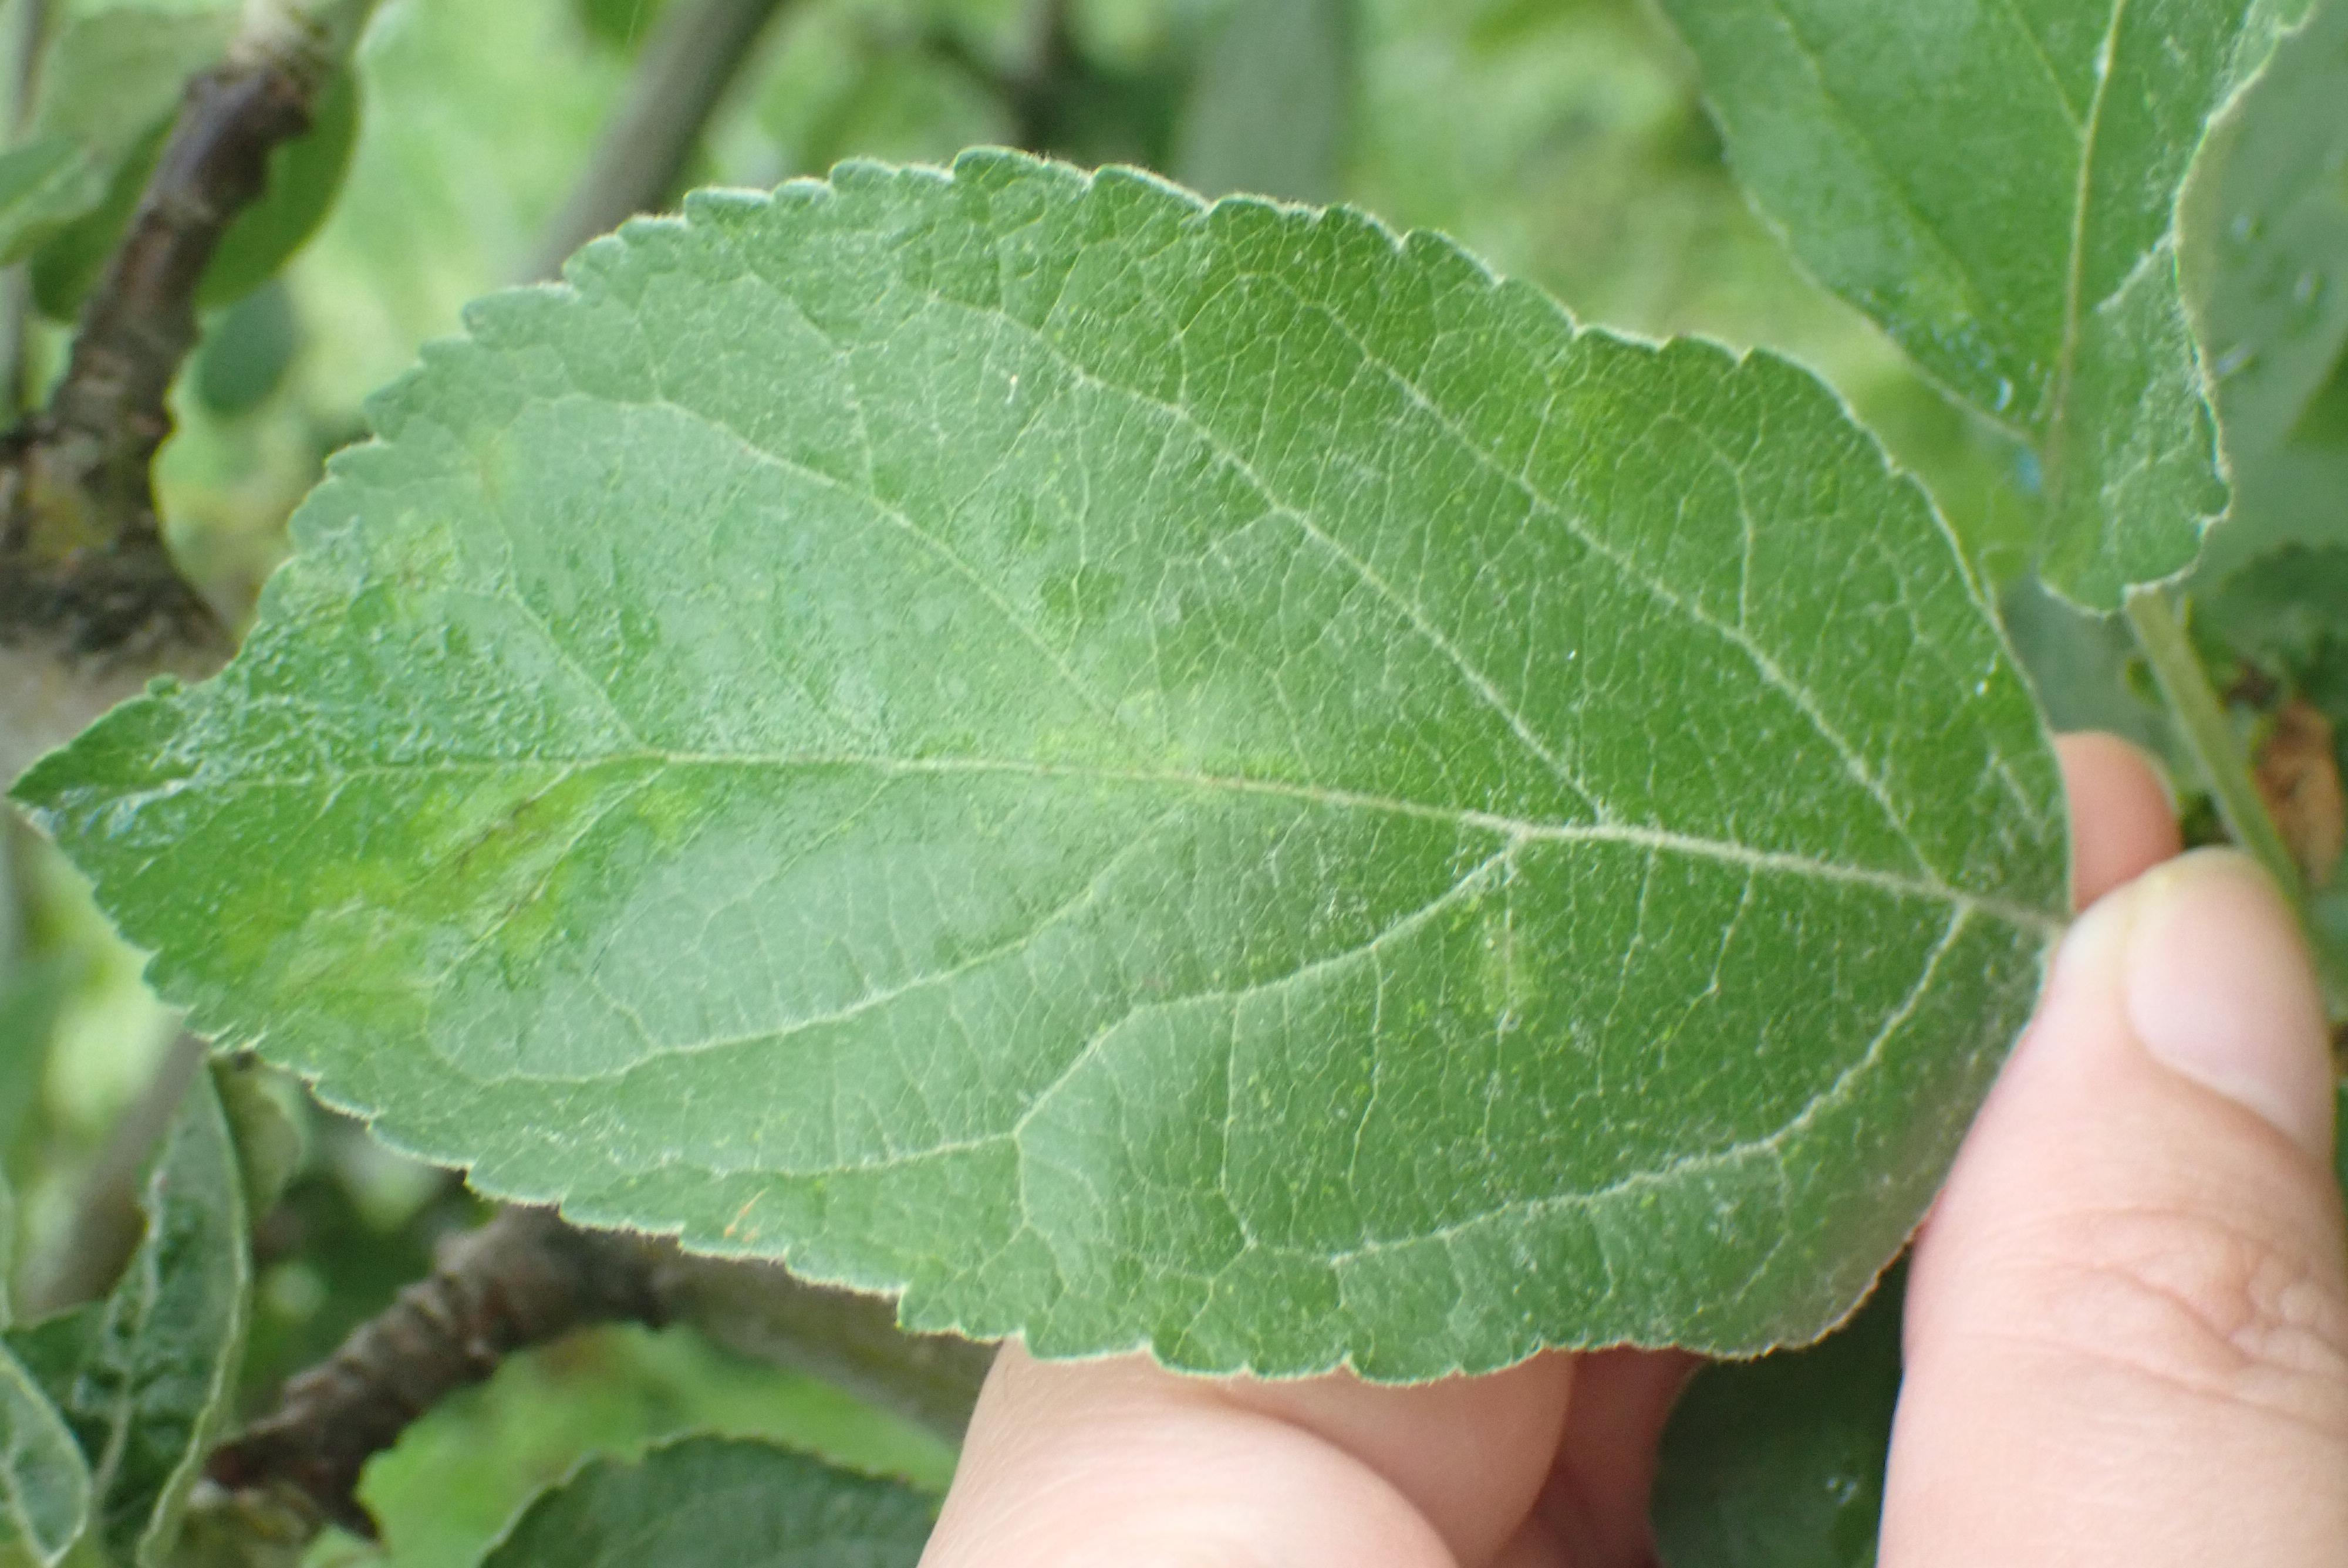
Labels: scab